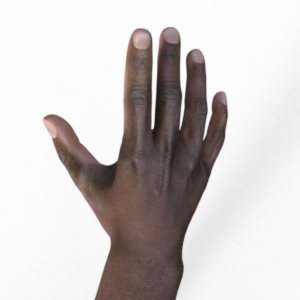
Label: paper